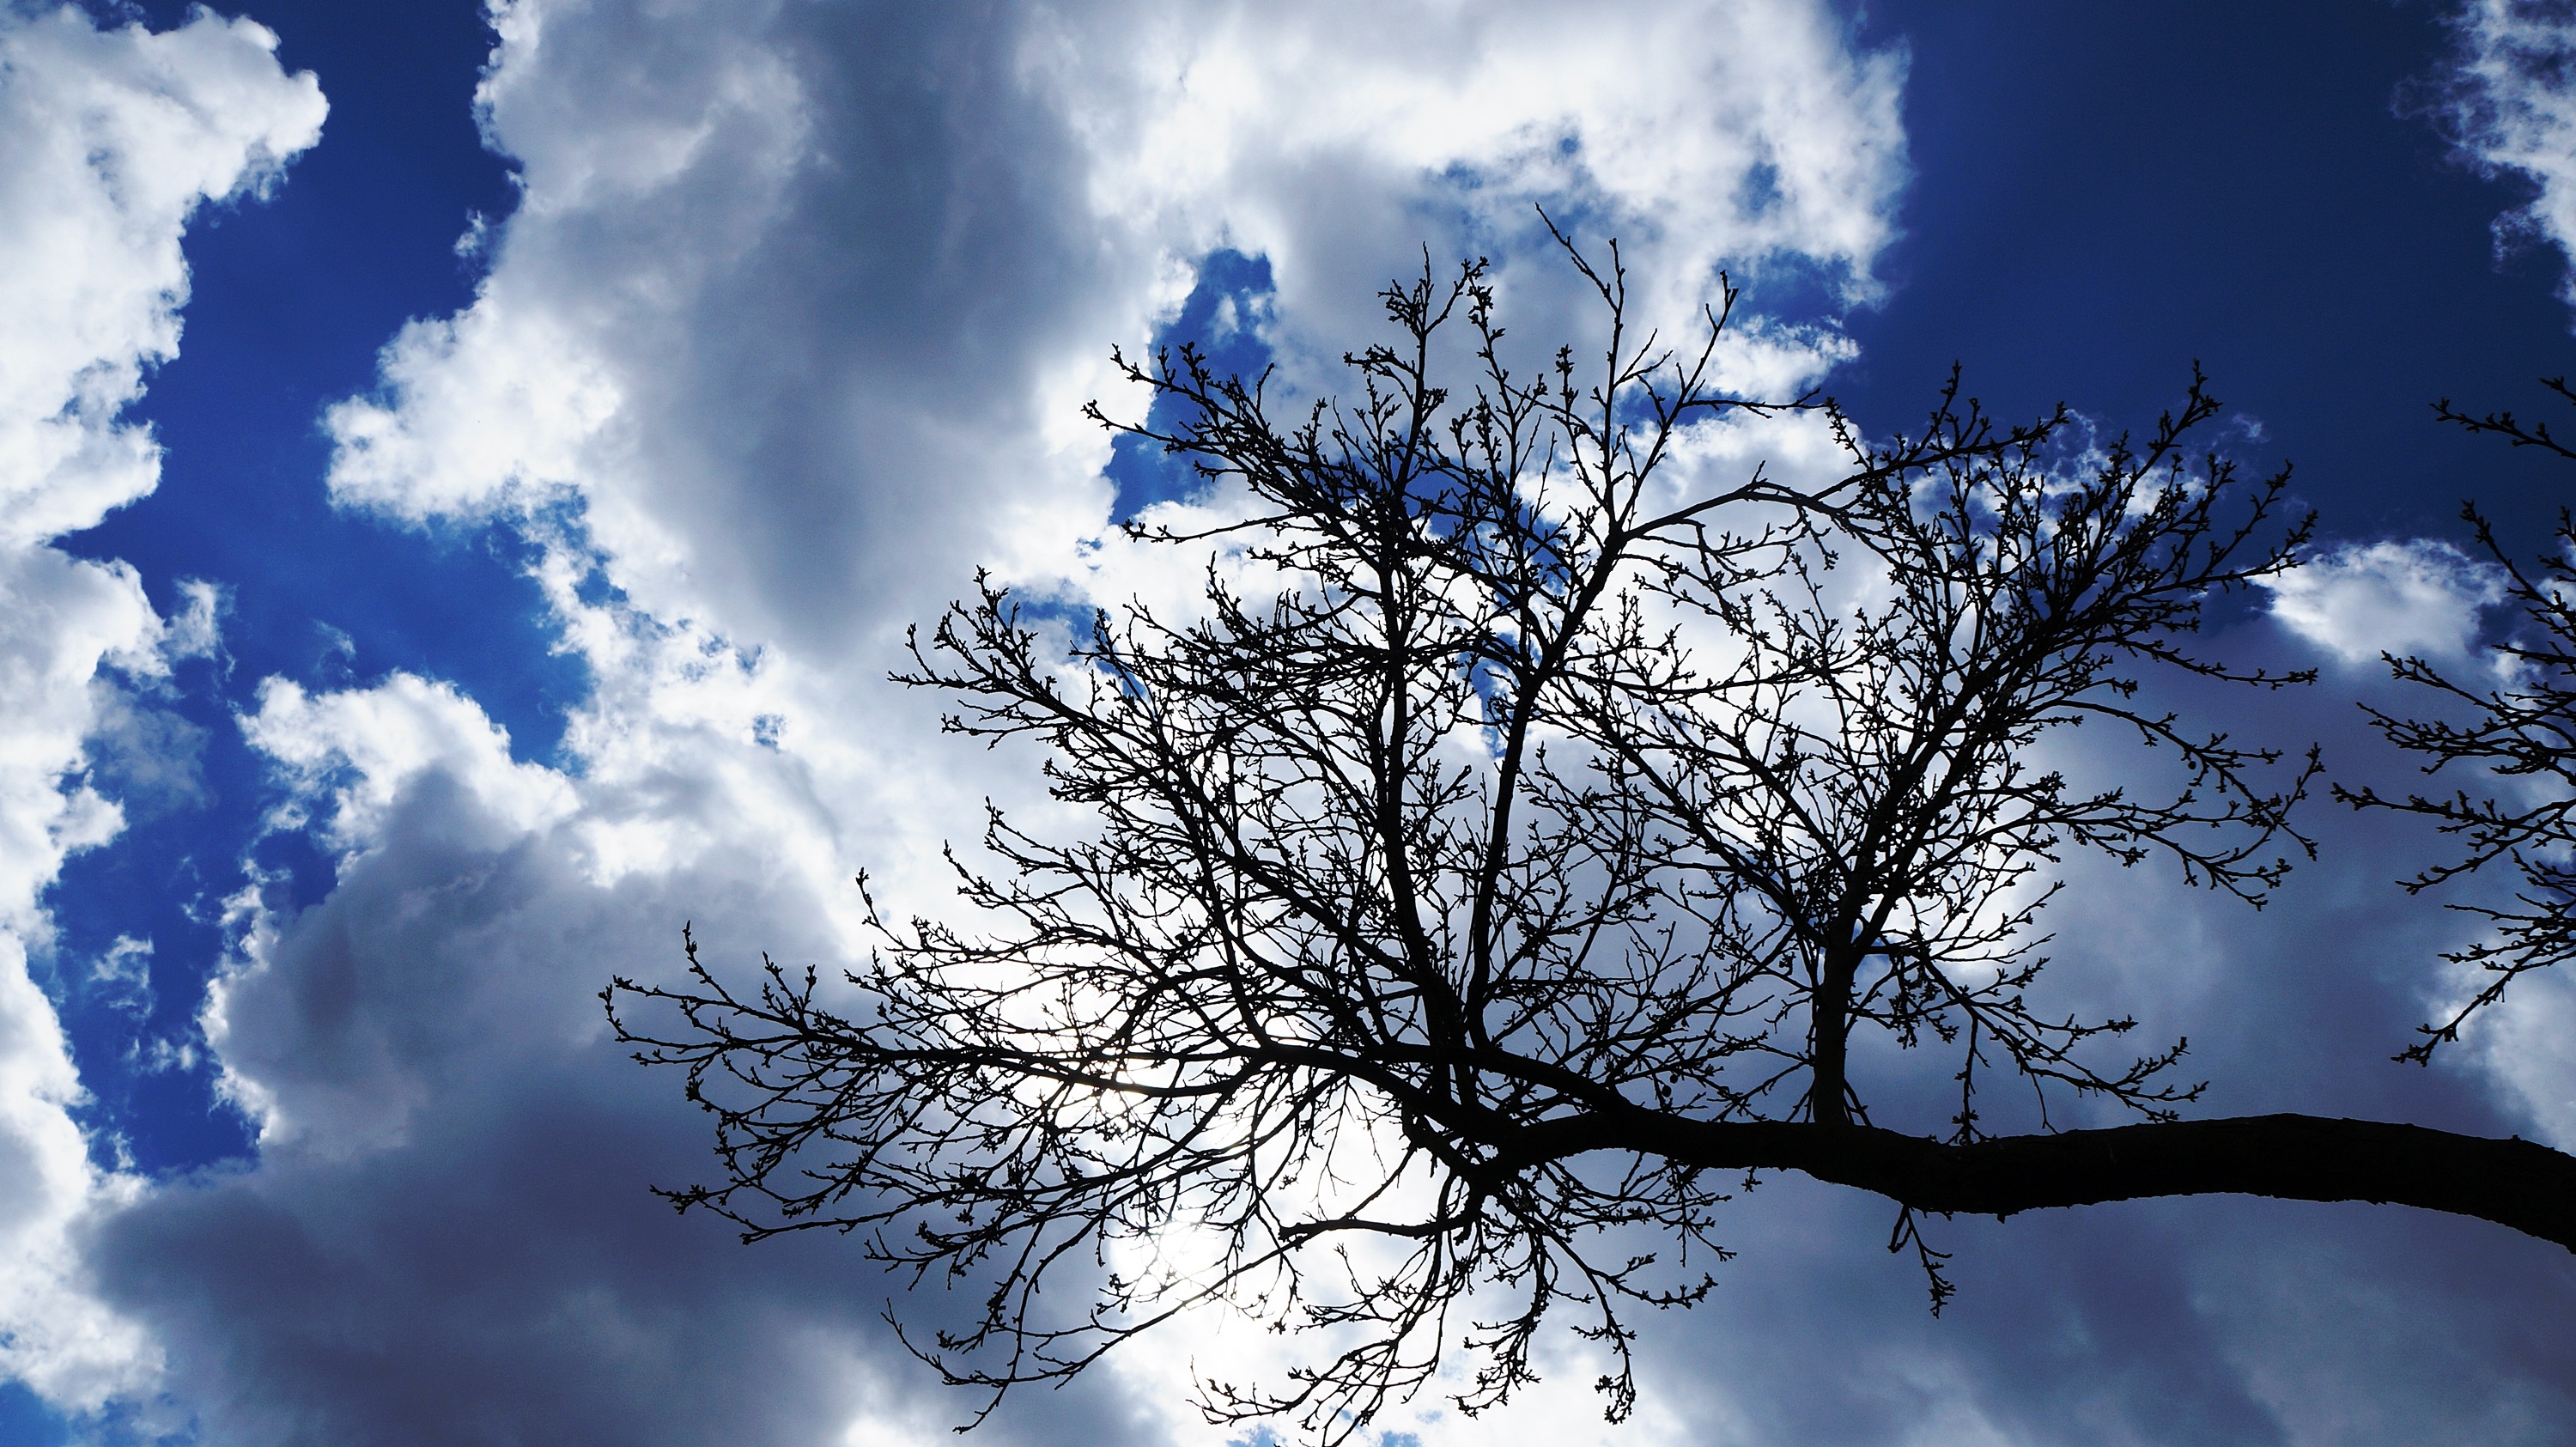
tree, nature, branch, blossom, winter, cloud, plant, sky, sunlight, leaf, atmosphere, daytime, spring, cumulus, blue, twig, clouds, branches, phenomenon, meteorological phenomenon, atmosphere of earth, woody plant, computer wallpaper